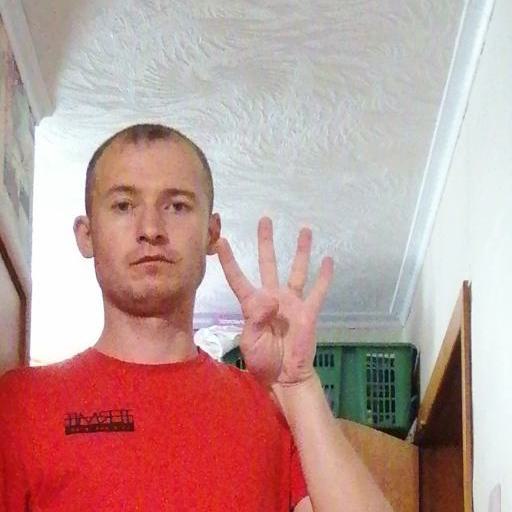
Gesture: four